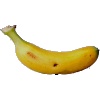
Label: Banana Lady Finger 1